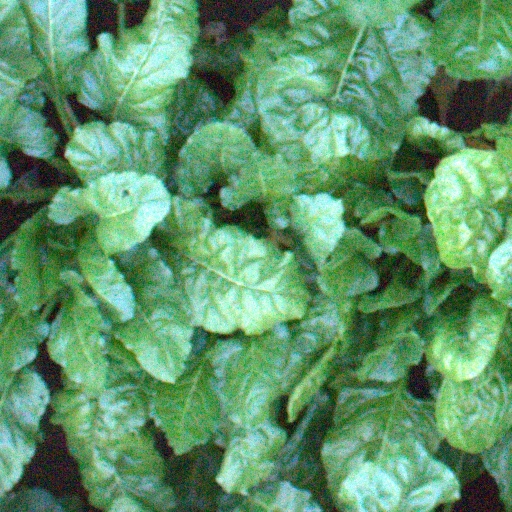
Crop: sugar beet